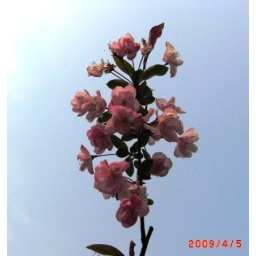
flowers in sky 3